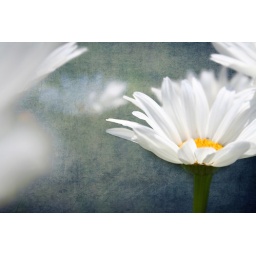
daisies in a blue grass